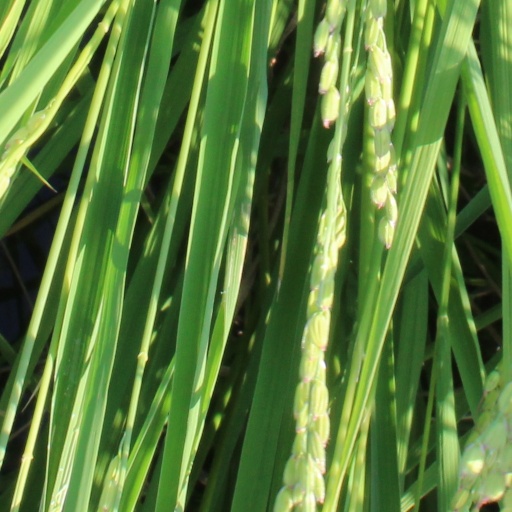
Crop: rice